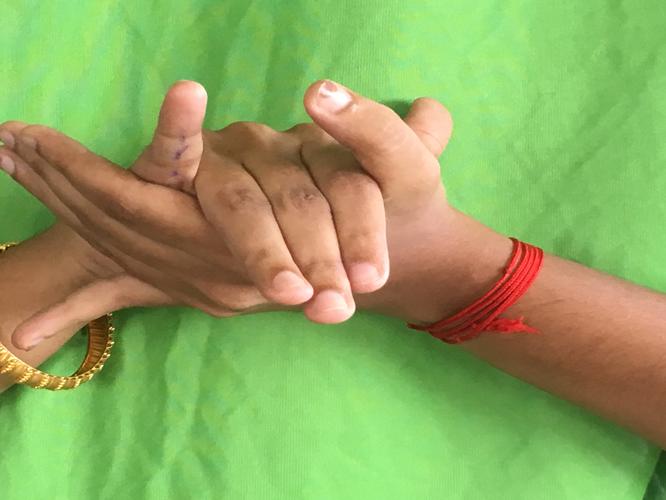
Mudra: Kurma
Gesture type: double_hand